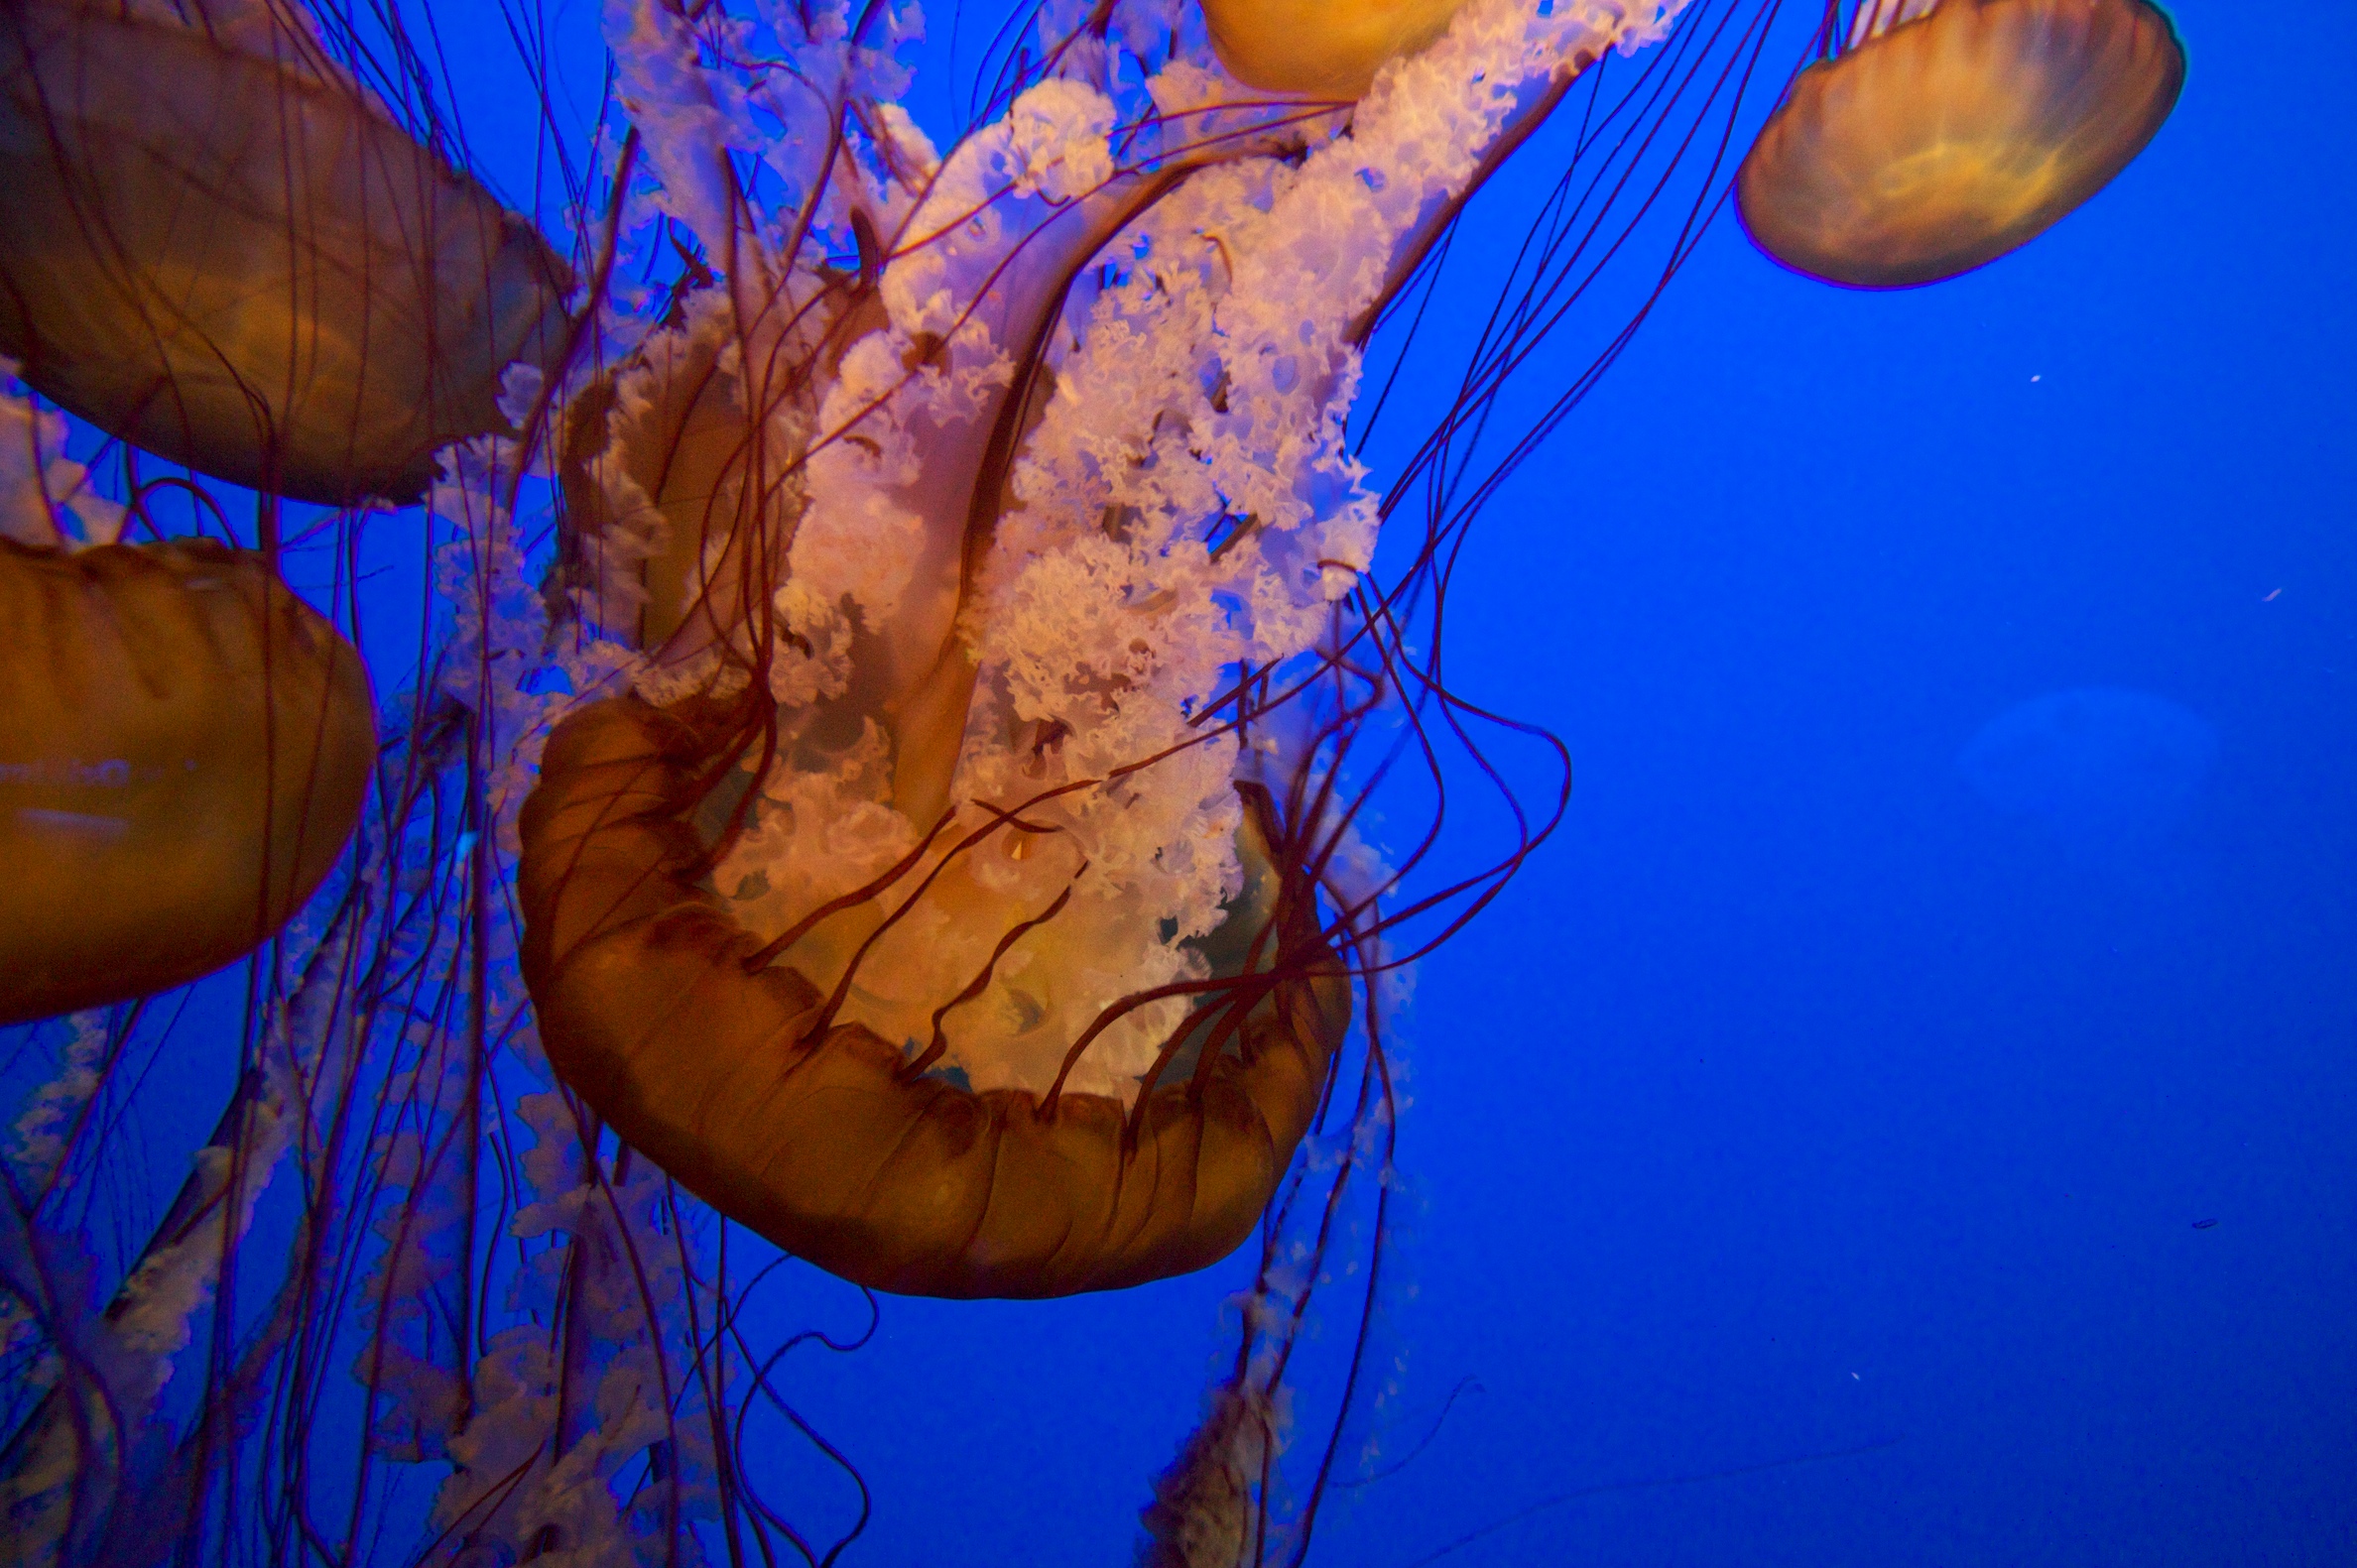
underwater, biology, jellyfish, blue, coral, invertebrate, cnidaria, macro photography, organism, marine biology, marine invertebrates